Uppland Runic Inscription 979

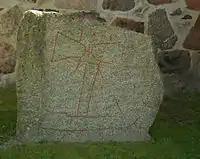
U 979 from Gamla Uppsala.

Uppland Runic Inscription 979 or U 979 is the Rundata designation for a Viking Age runestone located at Gamla Uppsala, Sweden, which depicts a ship.